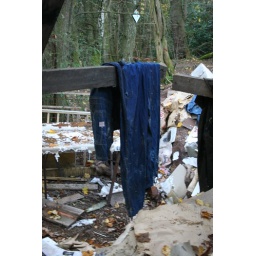
clarence newton road - near blowing rock - october 2008